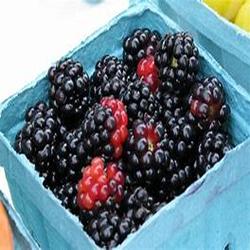
Label: Blackberry